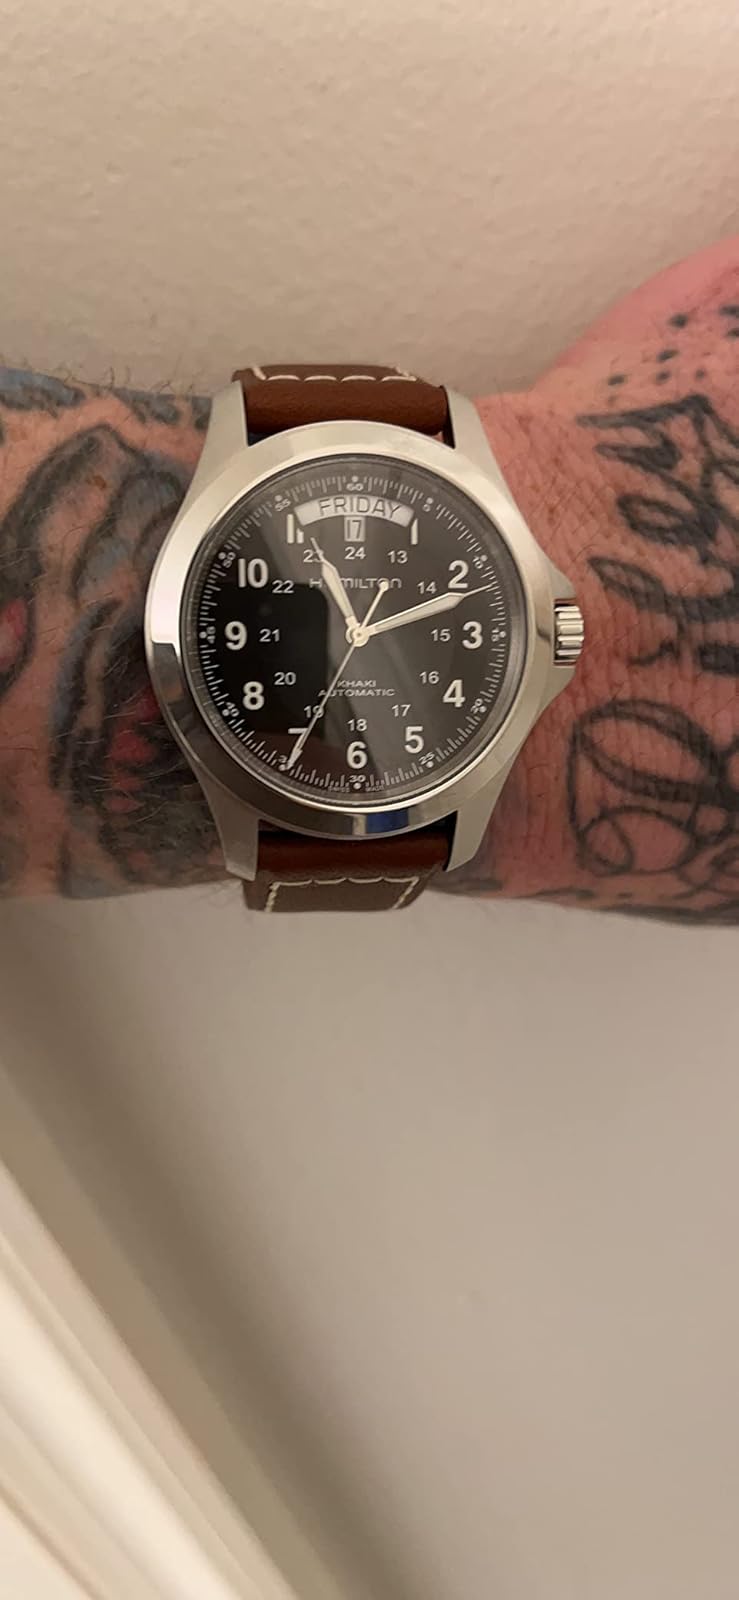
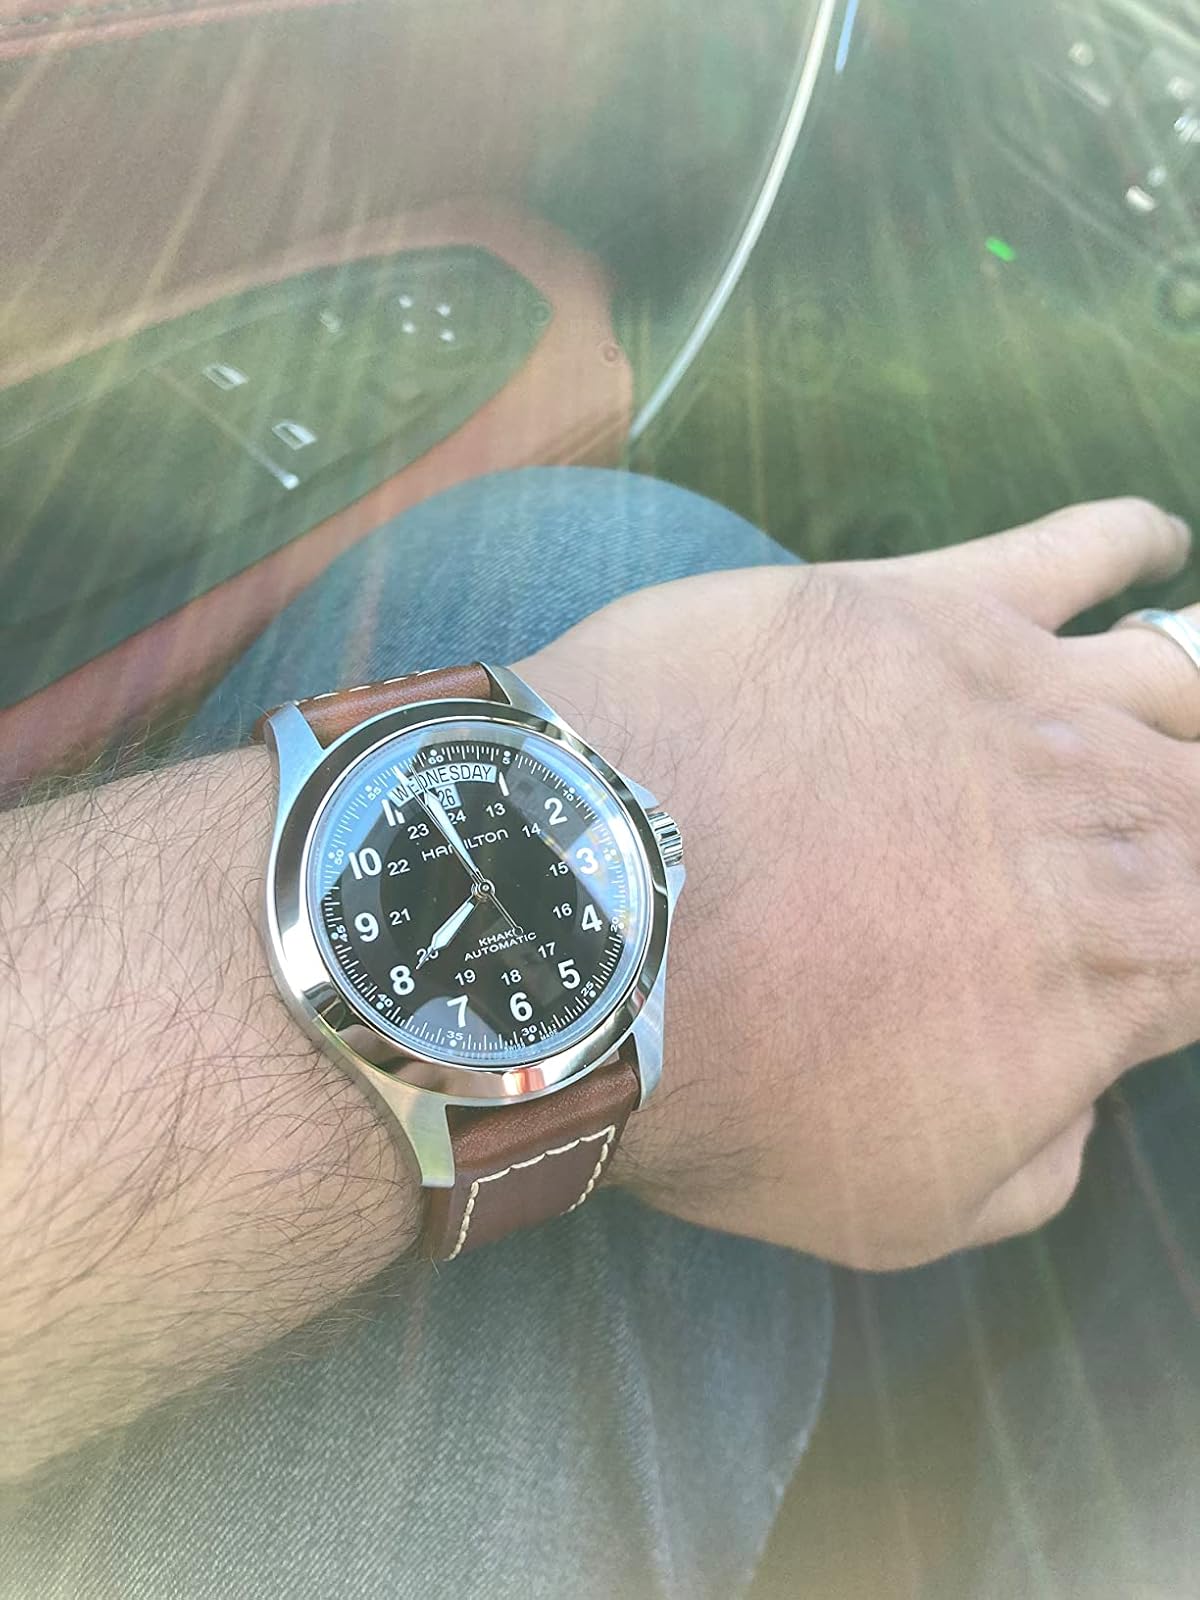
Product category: accessories_watch
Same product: yes